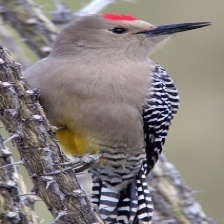
Species: GILA WOODPECKER
Scientific name: MELANERPES UROPYGIALIS